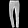
Label: Trouser